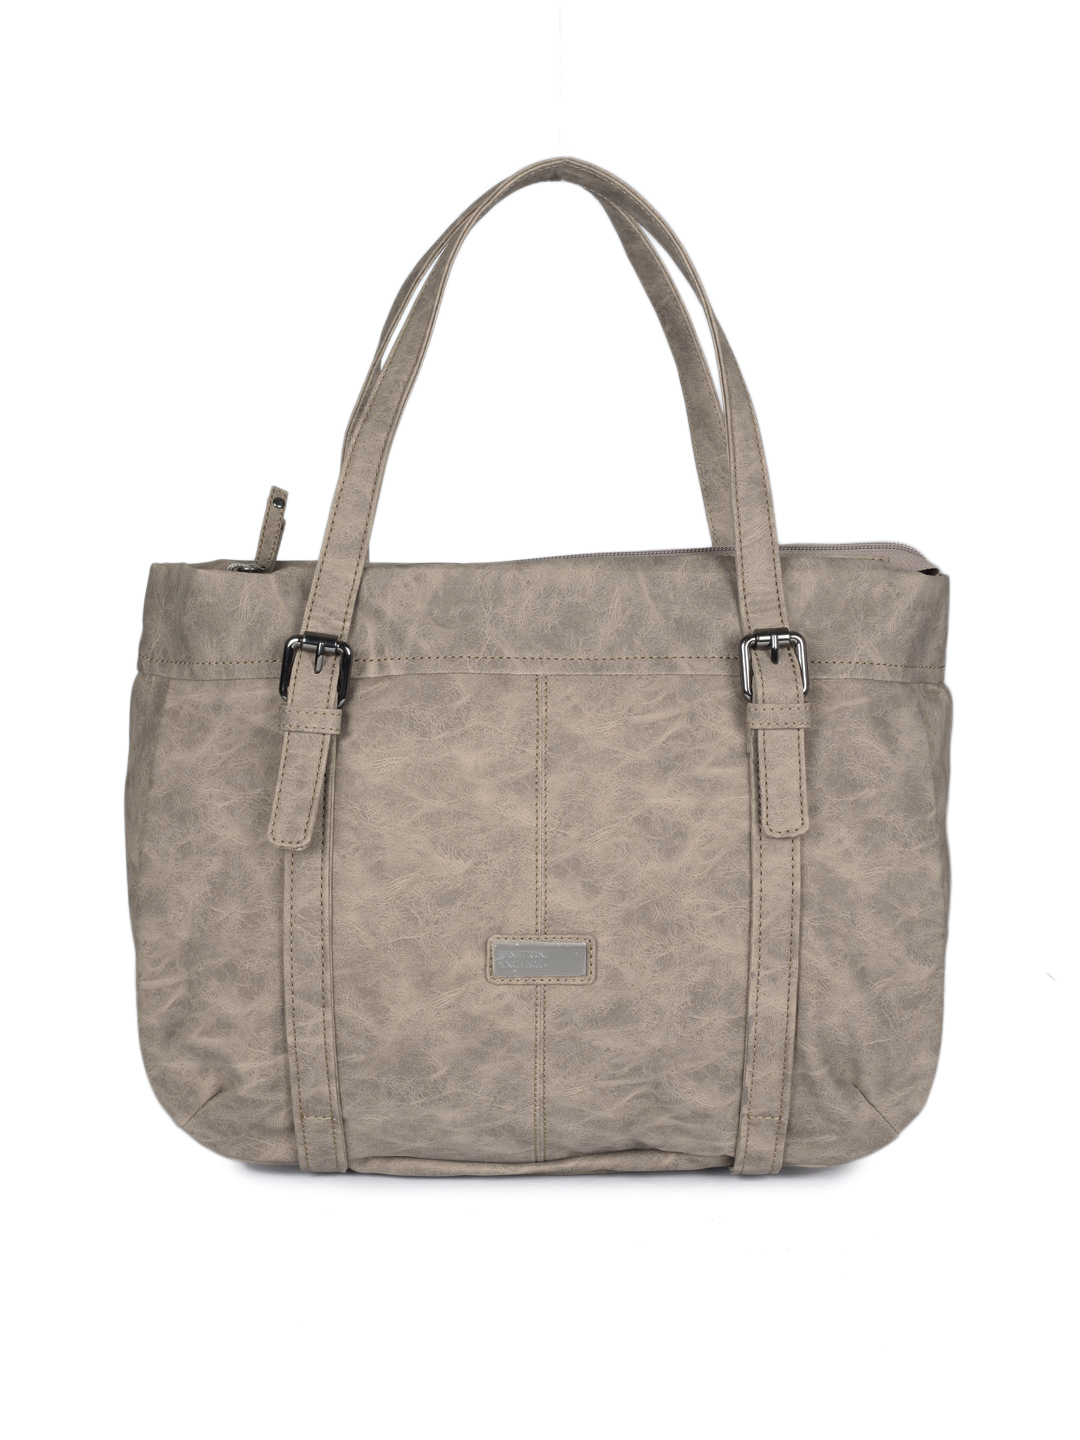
United Colors of Benetton Women Brown Swede Finish Handbag
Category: Accessories / Bags / Handbags
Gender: Women
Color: Brown
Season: Summer 2012
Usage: Casual